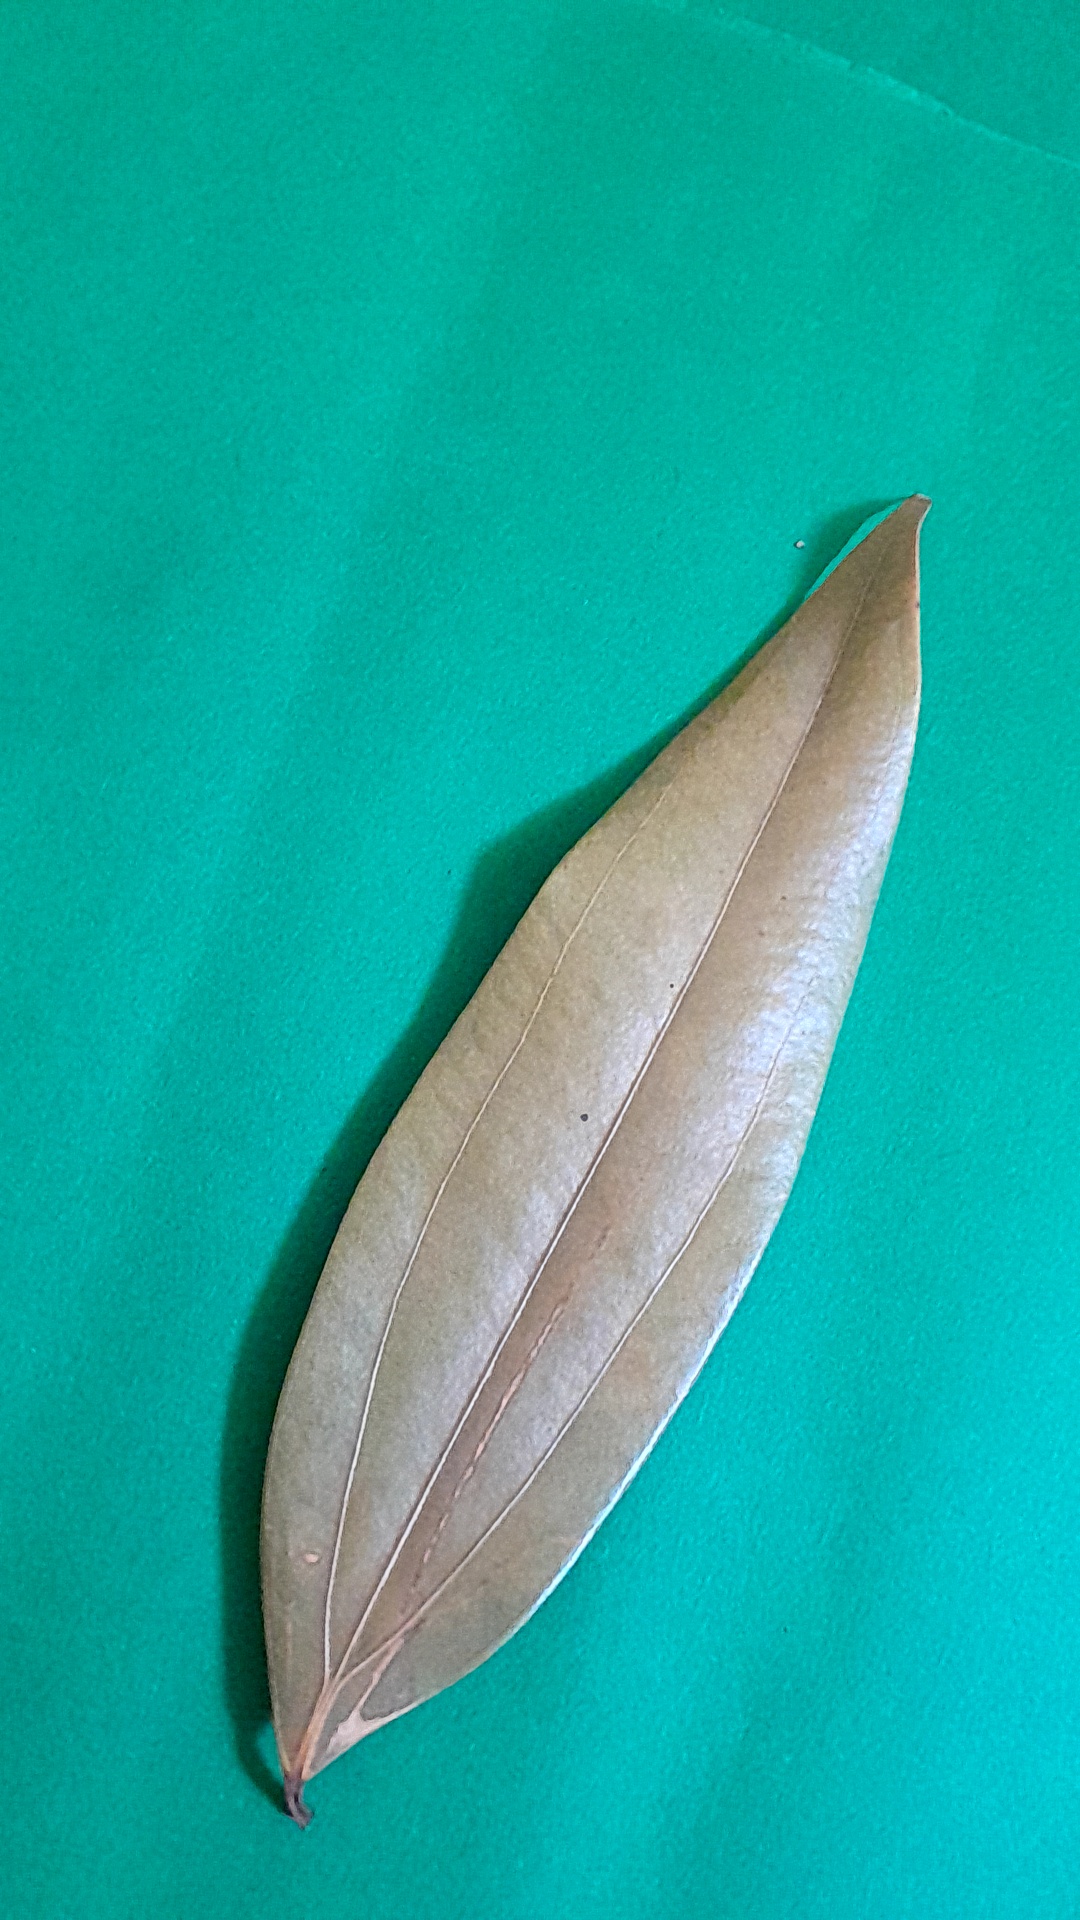
Label: Dry Leaf